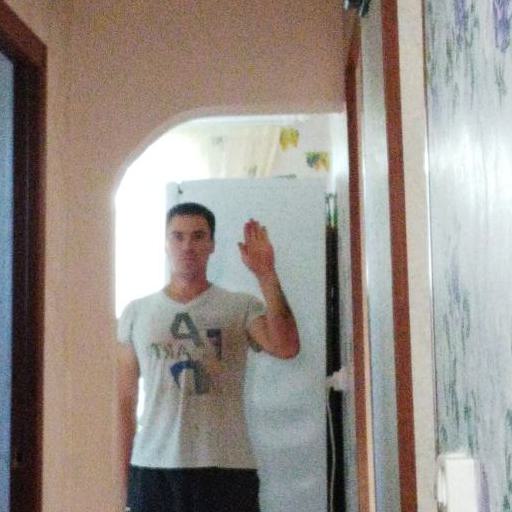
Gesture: stop